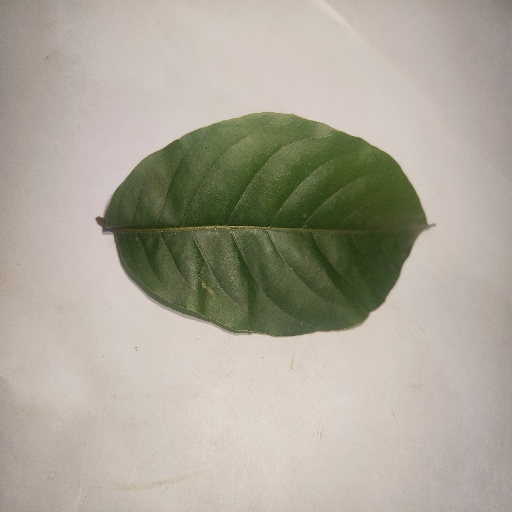
Species: HariTaki
Leaf condition: Healthy Leaf